Real Stories

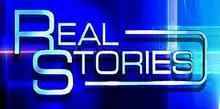
"Real Stories" title screen

Real Stories is an Australian satirical television comedy series produced by Carlton Television for Network Ten. It was created by Hamish Blake and Andy Lee. The series was first broadcast on 22 August 2006.